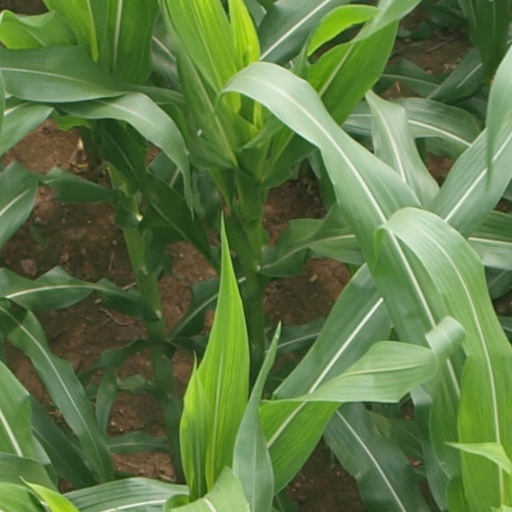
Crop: maize; corn